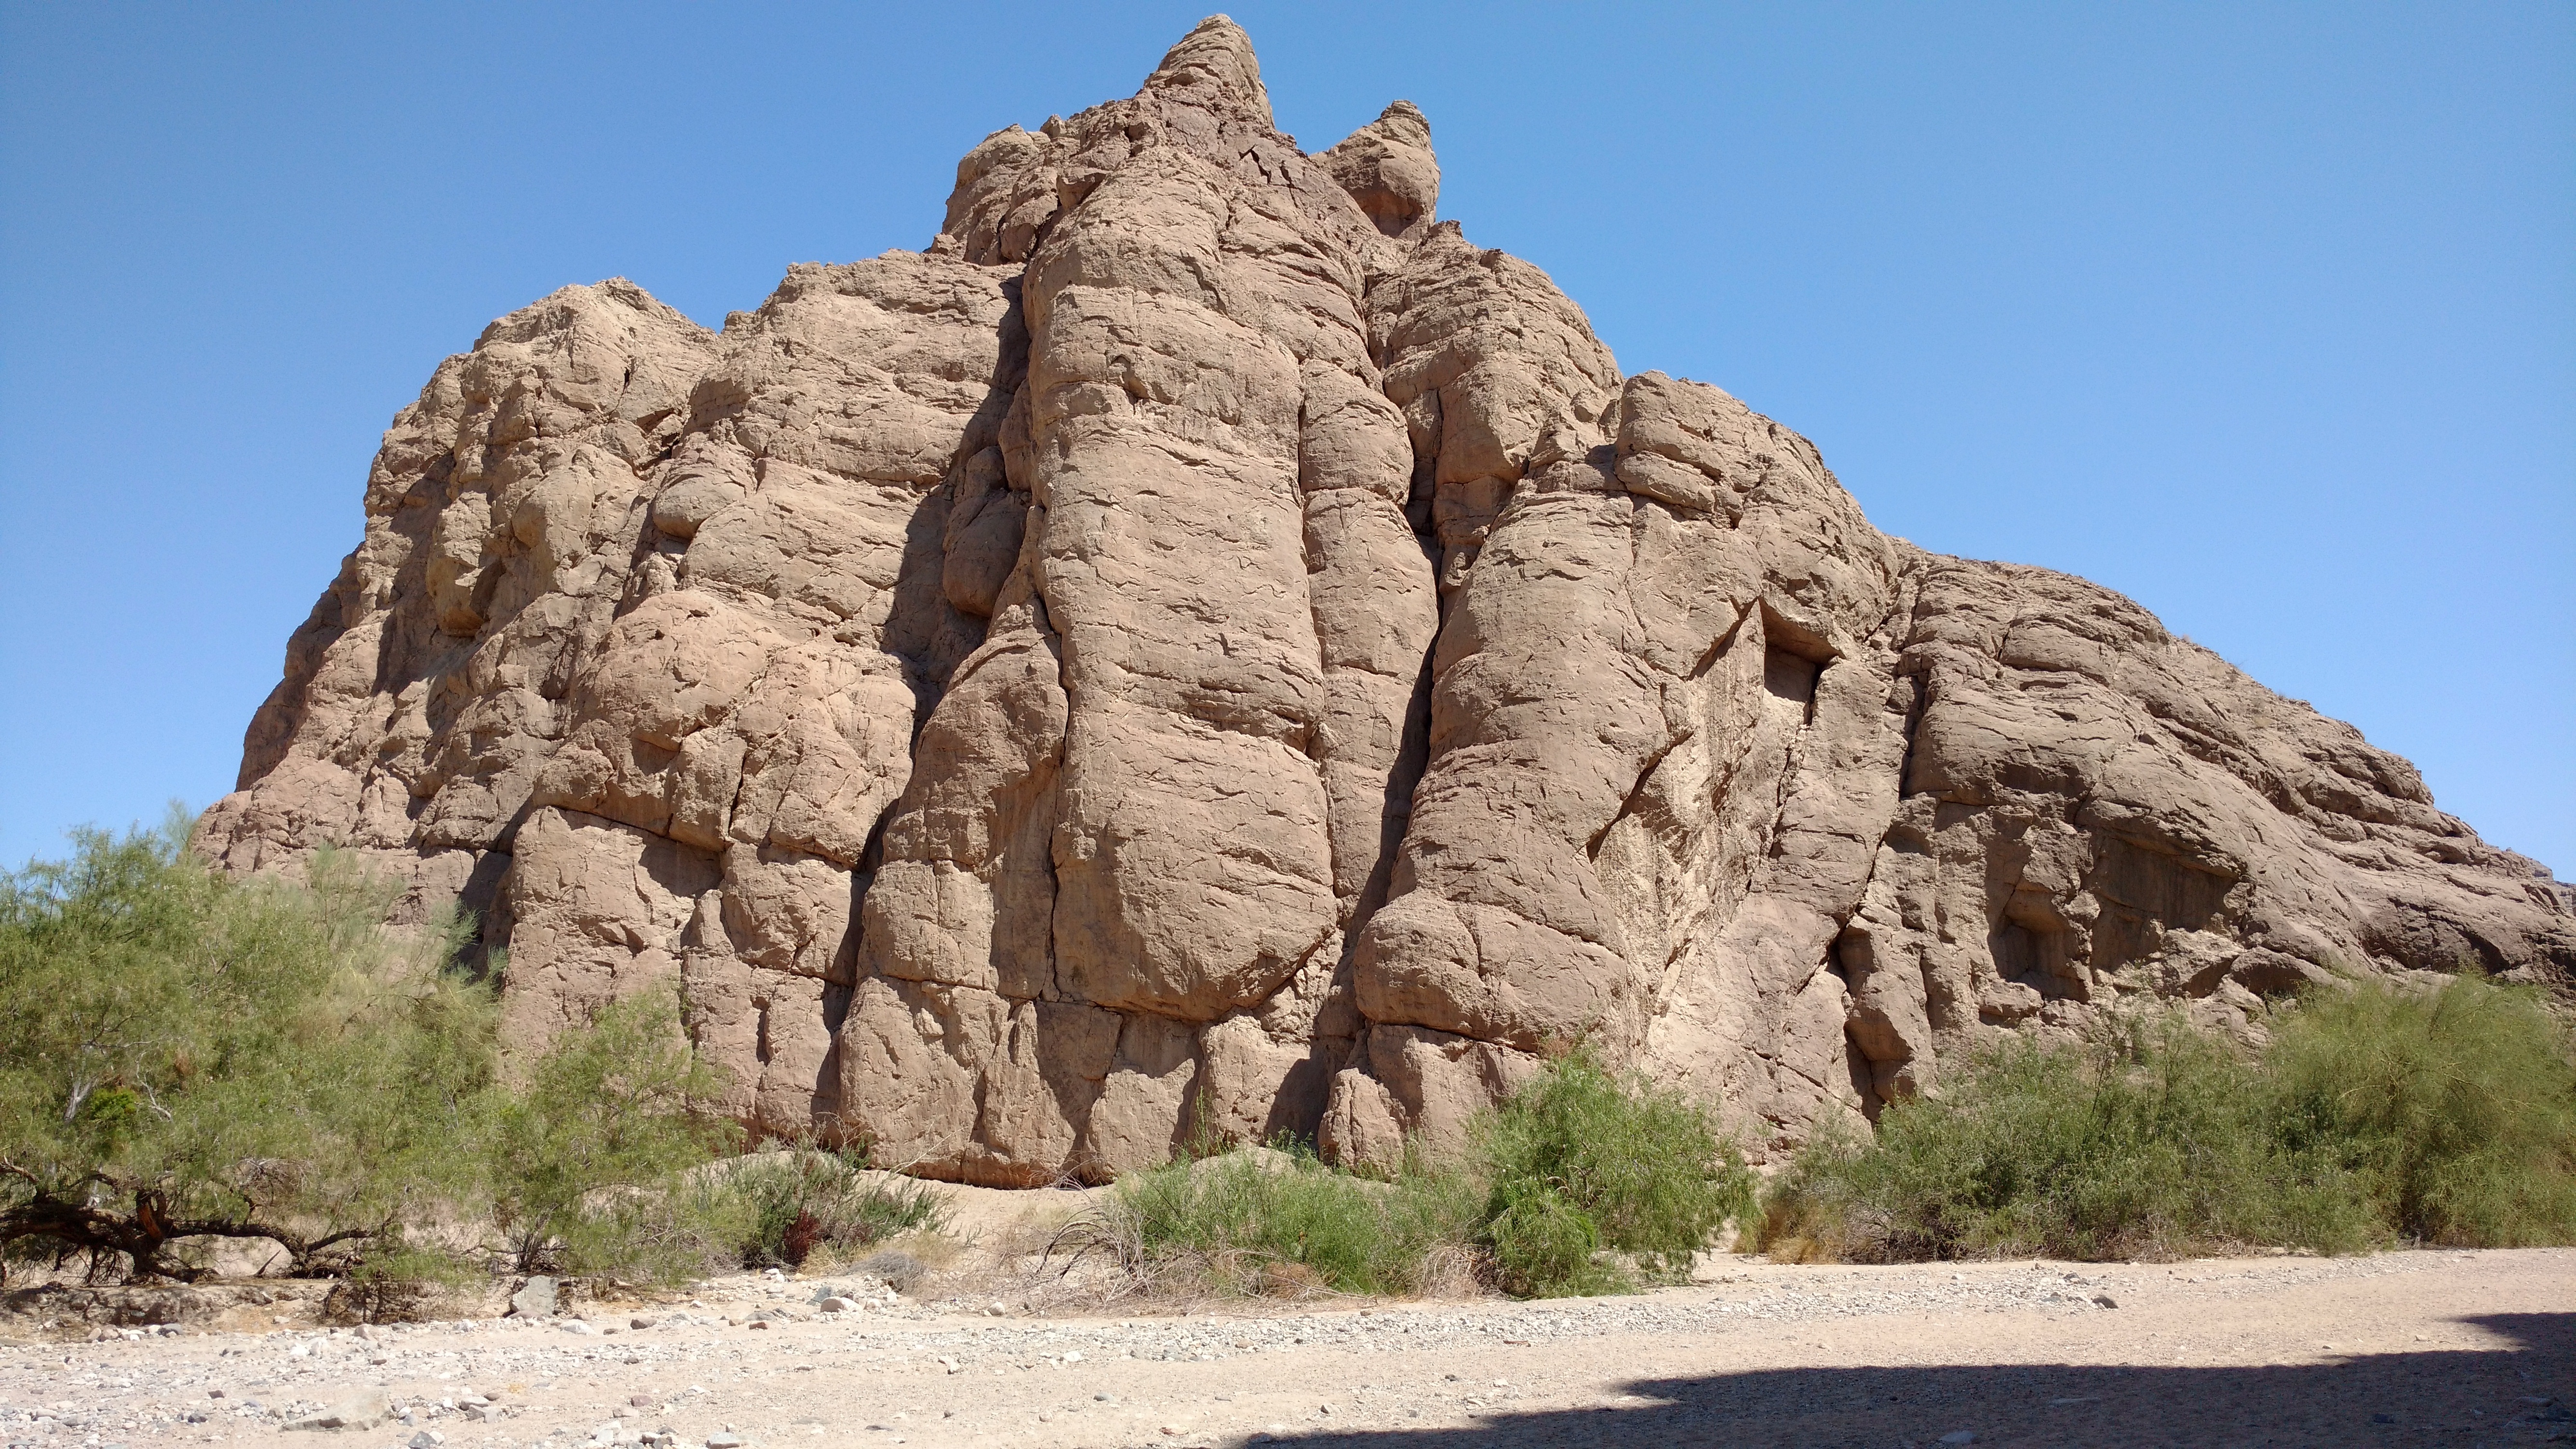
rock, mountain, valley, formation, material, geology, badlands, plateau, wadi, box canyon, mountain of rock, desert in california, mountainous landforms, mound building termites